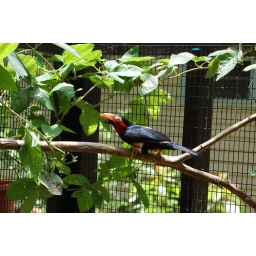
Male ! No black spots in the white feathers above the leg!